Claire (2001 film)

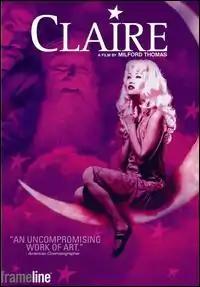
Region 1 DVD Cover

The story itself is loosely based on Kaguyahime, on an old Japanese fairy tale about an elderly childless couple that finds a child from the Moon in a stalk of bamboo and raises her as their own. Thomas’ version tells a tale of an elderly male couple on a farm in the rural 1920s South who find the moon princess in an ear of corn. Thomas took the prize for Best First Feature (Special Mention) with this little number at the San Francisco International Lesbian & Gay Film Festival in 2002. "Claire" is an homage to early cinema. Accompanied by its silent-era camera, all set-design and special effects were achieved the old-fashioned way. Canvas backgrounds are present, alongside semi-hidden wires, multiple exposures and was filmed with a hand-cranked 35mm camera.